The Enfield Haunting

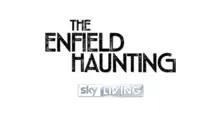

The Enfield Haunting is a British drama horror series which was commissioned by Sky Living and first aired on 3 May 2015. Kristoffer Nyholm, who rose to fame after the hugely popular Danish series, "The Killing", directed the three-parter.